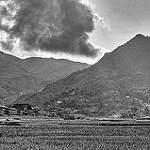
Label: B & W